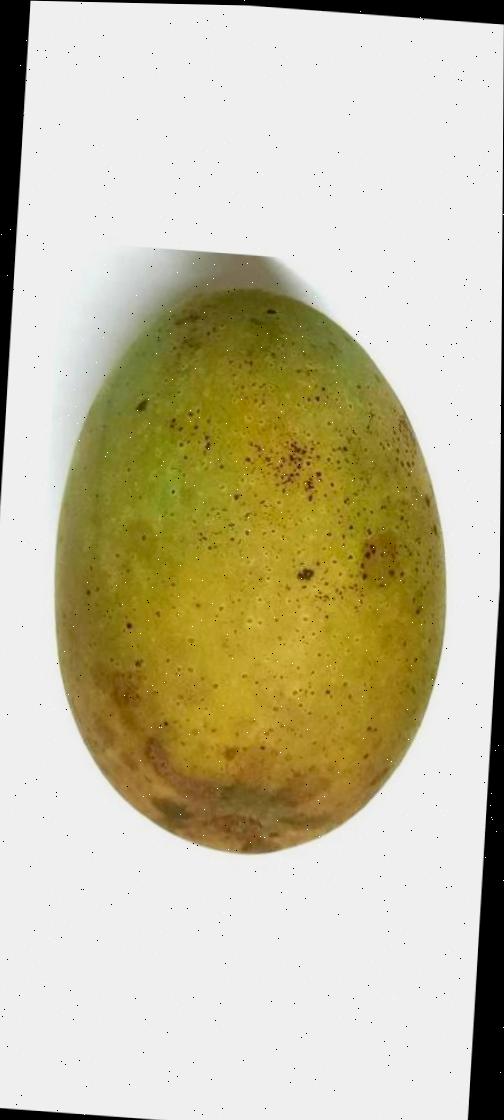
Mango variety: Shada